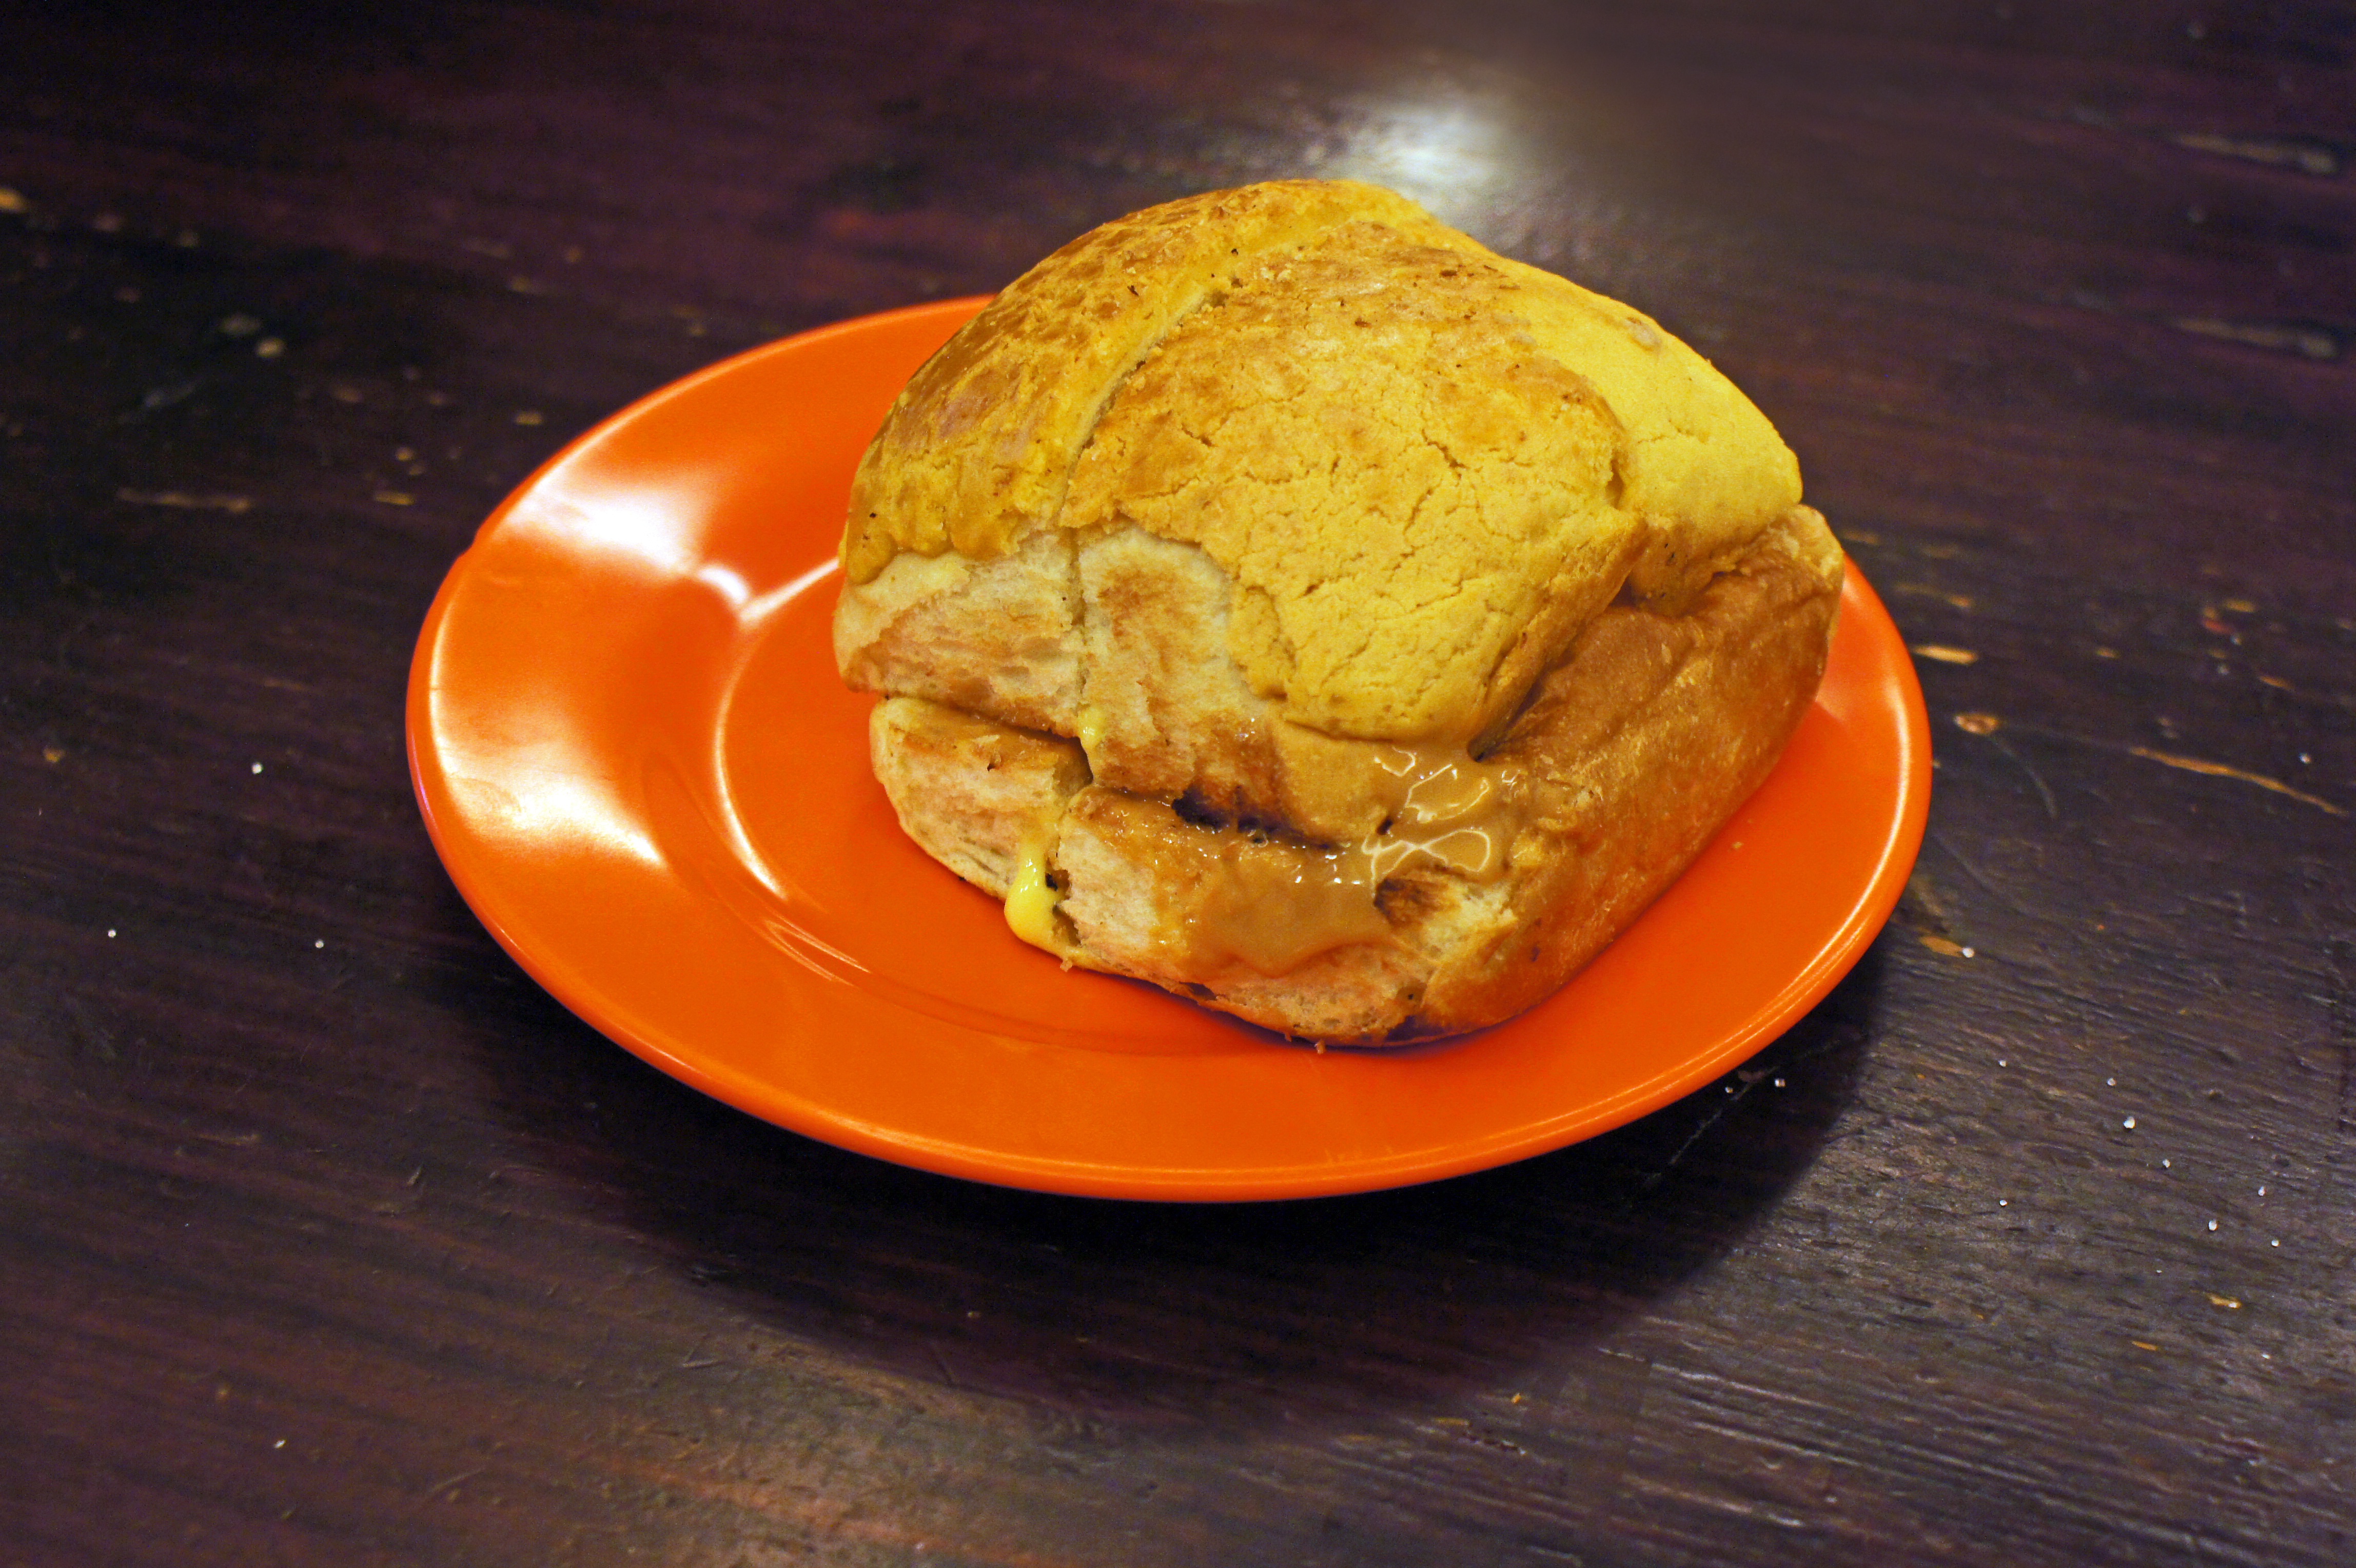
asian, dish, meal, food, chinese, produce, breakfast, baking, snack, dessert, delicious, bread, bakery, macau, baked, bun, china, traditional, portuguese, baked goods, penut bun